Bourguiba mausoleum

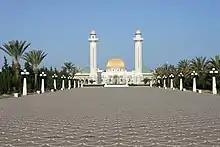
General view of the Bourguiba mausoleum

The Bourguiba mausoleum is a monumental grave in Monastir, Tunisia, containing the remains of former president Habib Bourguiba, the father of Tunisian independence, who died on April 6, 2000.